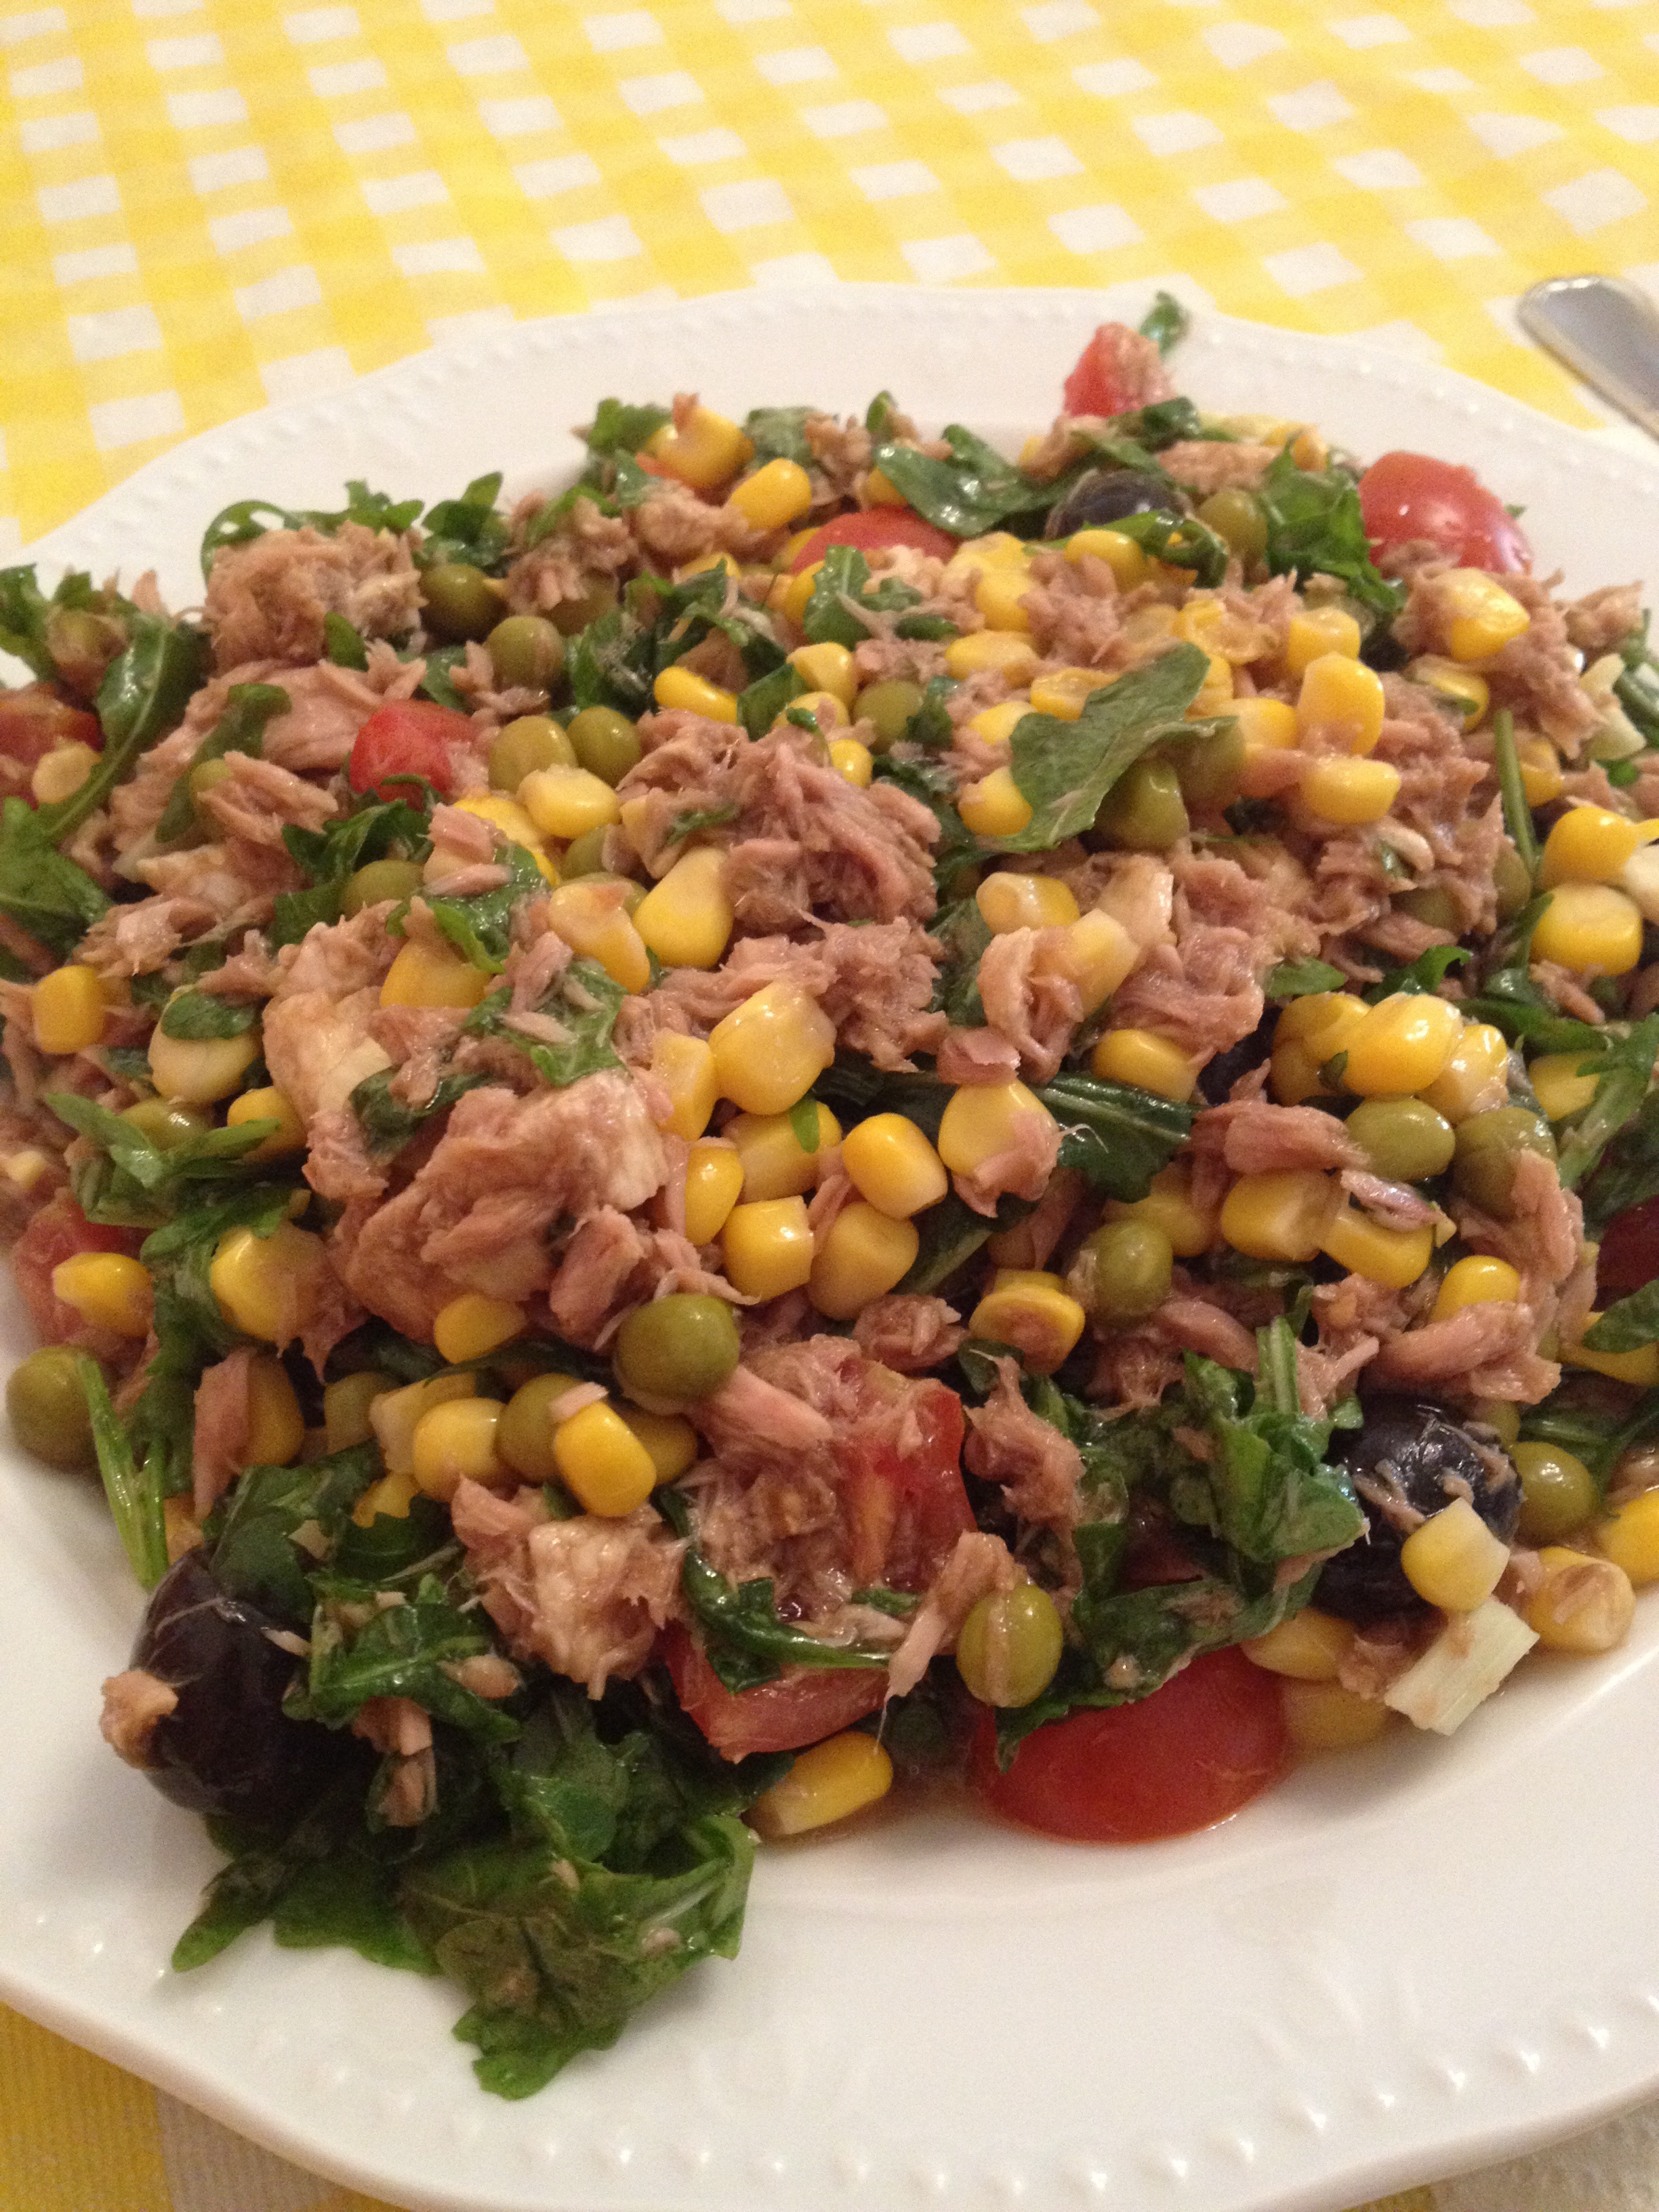
plant, fruit, dish, food, salad, produce, vegetable, corn, meat, cuisine, mixed, flowering plant, land plant